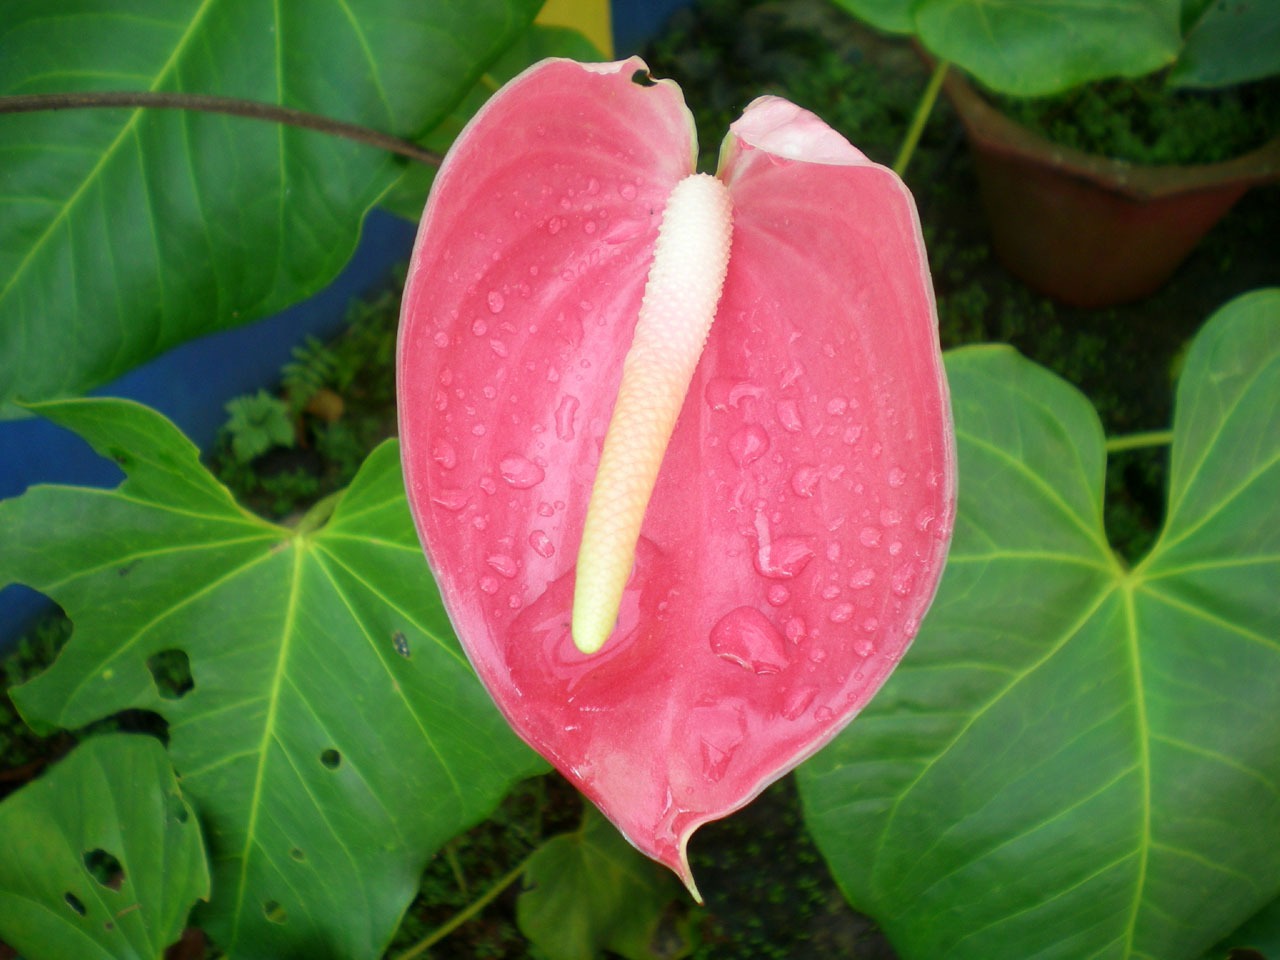
plant, fruit, leaf, flower, petal, food, produce, botany, garden, flora, anthurium, araceae, flowering plant, land plant